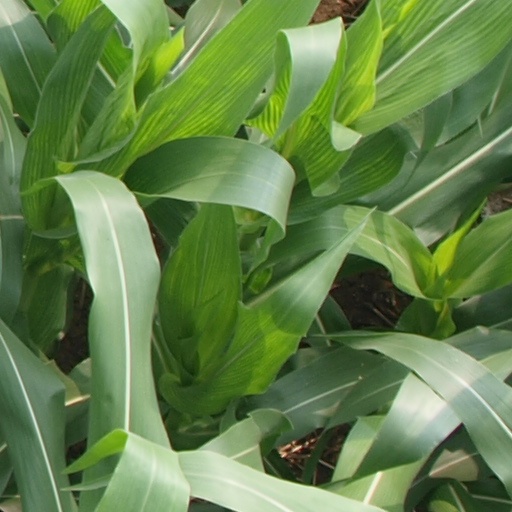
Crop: maize; corn